Old Royal Naval College

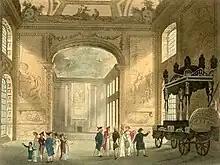
The Painted Hall of Greenwich Hospital as drawn by Augustus Pugin and Thomas Rowlandson

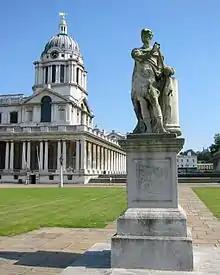
John Michael Rysbrack's "George II" (1735) in the Grand Square of the Greenwich Hospital

This was originally the site of Bella Court, built by Humphrey, Duke of Gloucester, and subsequently renamed Palace of Placentia by Queen Margaret upon its confiscation by the Crown in the 15th century. Rebuilt by Henry VII, it was thenceforth more commonly known as Greenwich Palace. As such, it was the birthplace of Tudor monarchs Henry VIII, Mary I, and Elizabeth I, and reputedly the favourite palace of Henry VIII. The palace fell into disrepair during the English Civil War. With the exception of a then incomplete John Webb building, the palace was finally demolished in 1694, with the Webb building being completed and converted to use by the hospital.